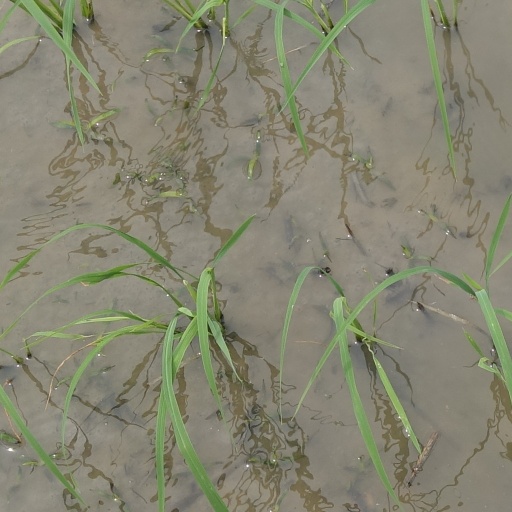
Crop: rice